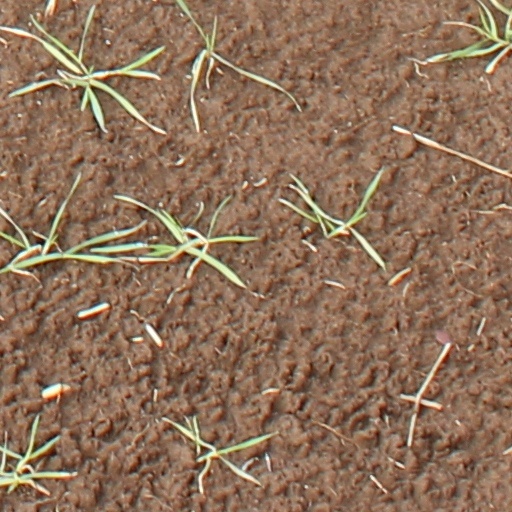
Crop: wheat